New Mexico-class battleship

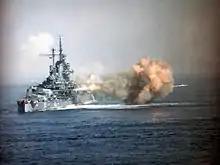
shelling Okinawa on 1 April 1945

During a refit from 14 October to 28 December 1942, while her sisters received only modest alterations, "Idaho" underwent a more thorough modernization. This consisted of a new anti-aircraft battery of ten quadruple Bofors guns and forty-three Oerlikons, though the Oerlikons were added in stages. By the time the refit ended, she carried only sixteen of them, with eleven more added in January 1943, the remaining sixteen being added in February. The Mark 3 radars were replaced in 1944 by Mark 8 radars aboard "Idaho", with "New Mexico" and "Mississippi" receiving Mark 28 radars for their light AA armament. Later that year, the ships began to receive Mark 27 backup fire-control radars as well.